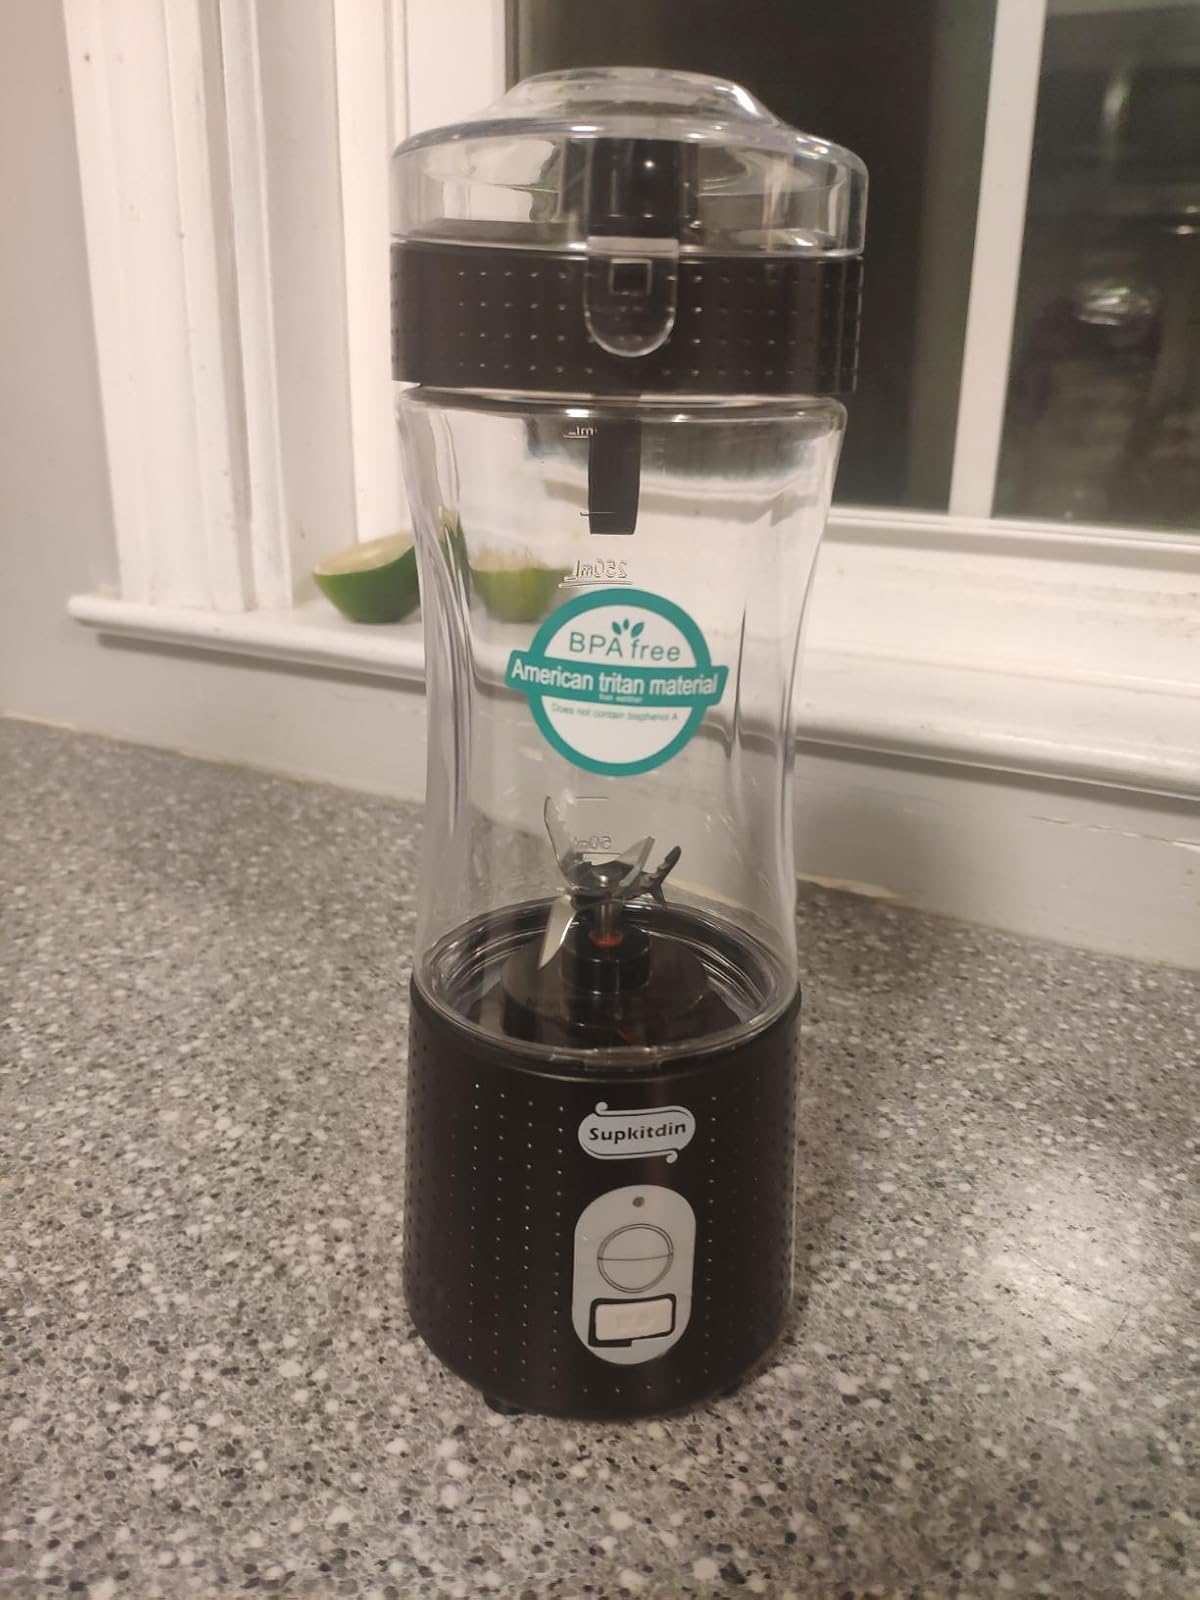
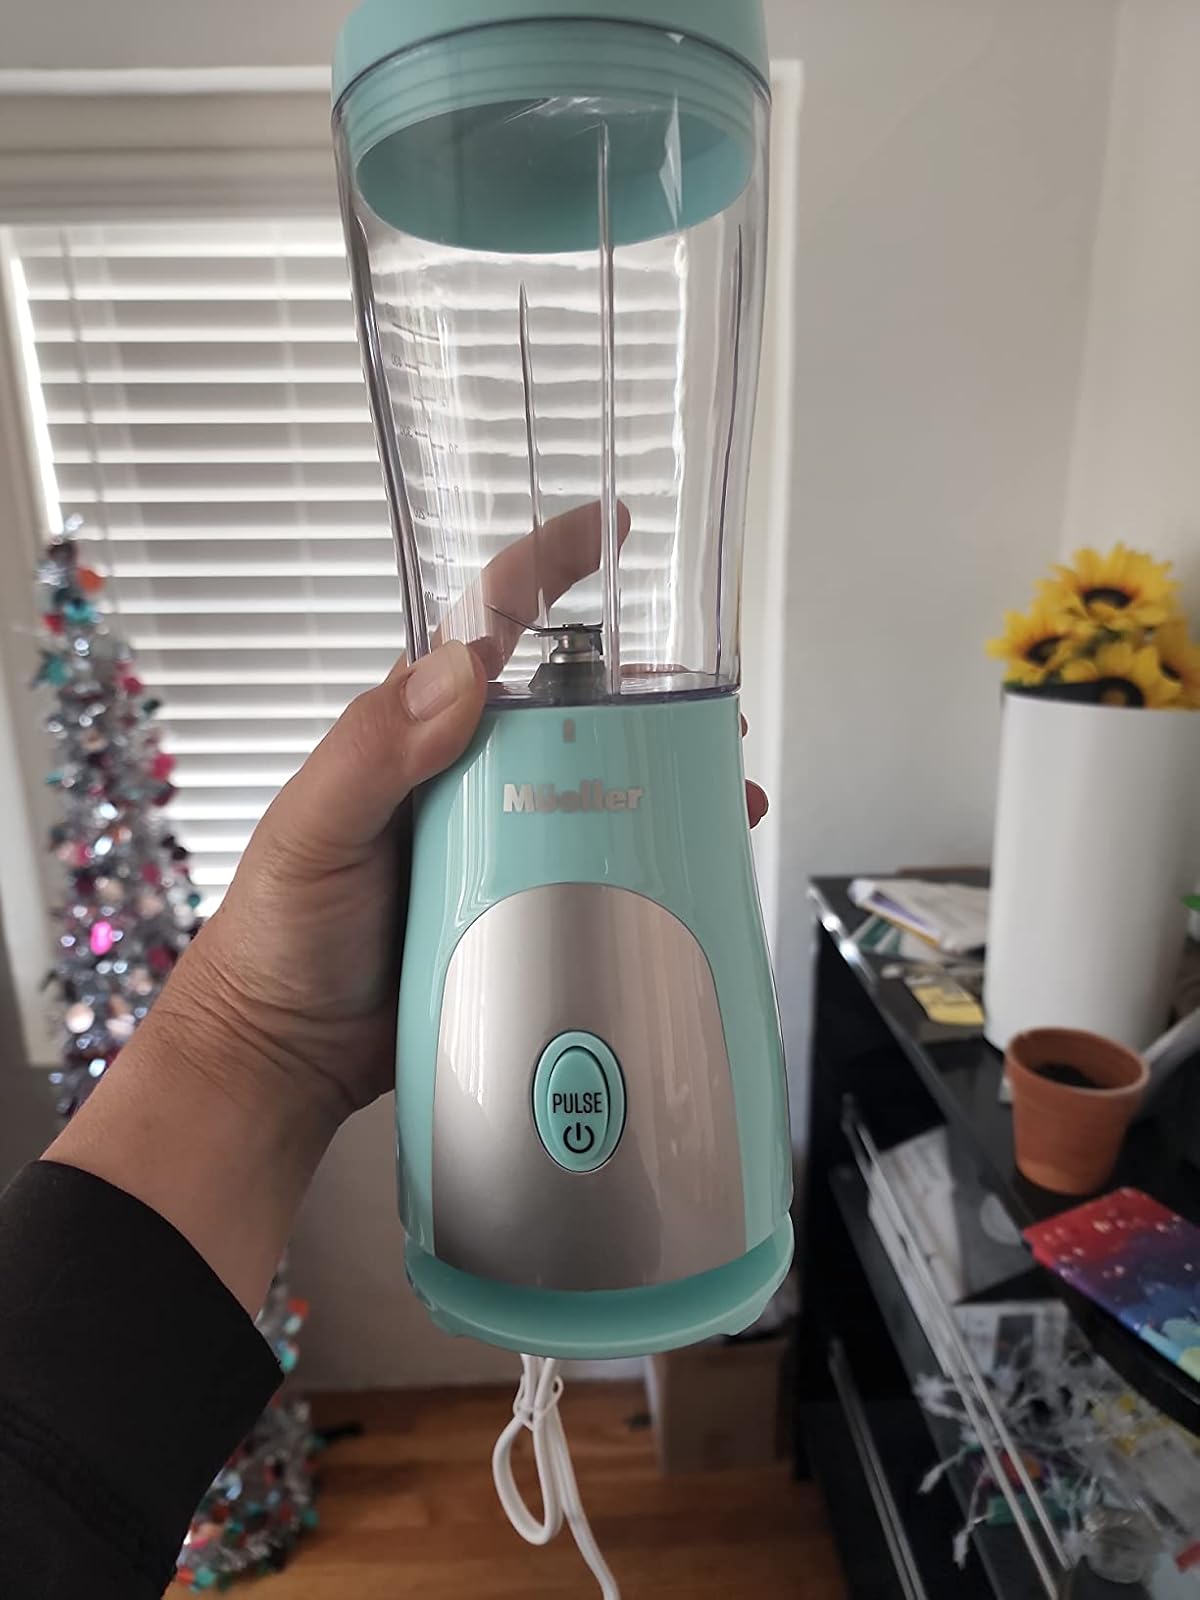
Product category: items_blender
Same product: no